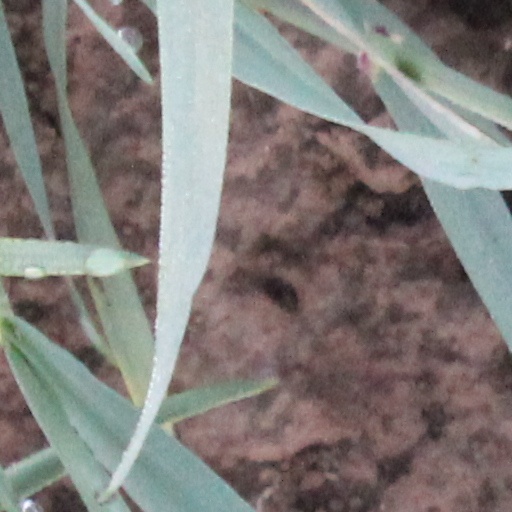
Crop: wheat